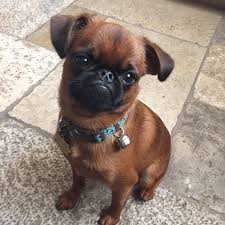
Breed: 209-n000042-Brabancon_griffo